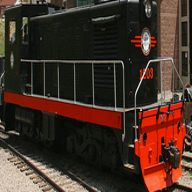
Vehicle type: Trains